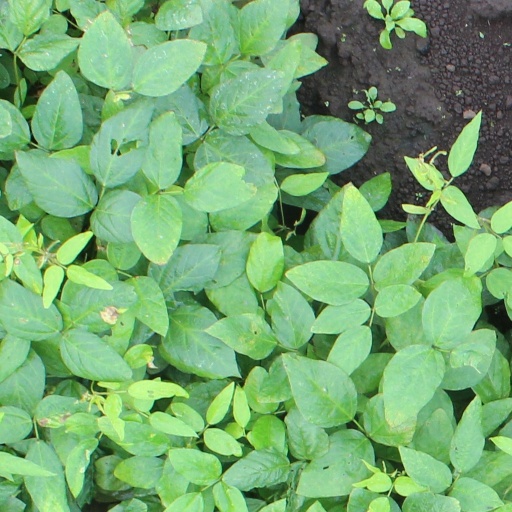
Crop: soybean